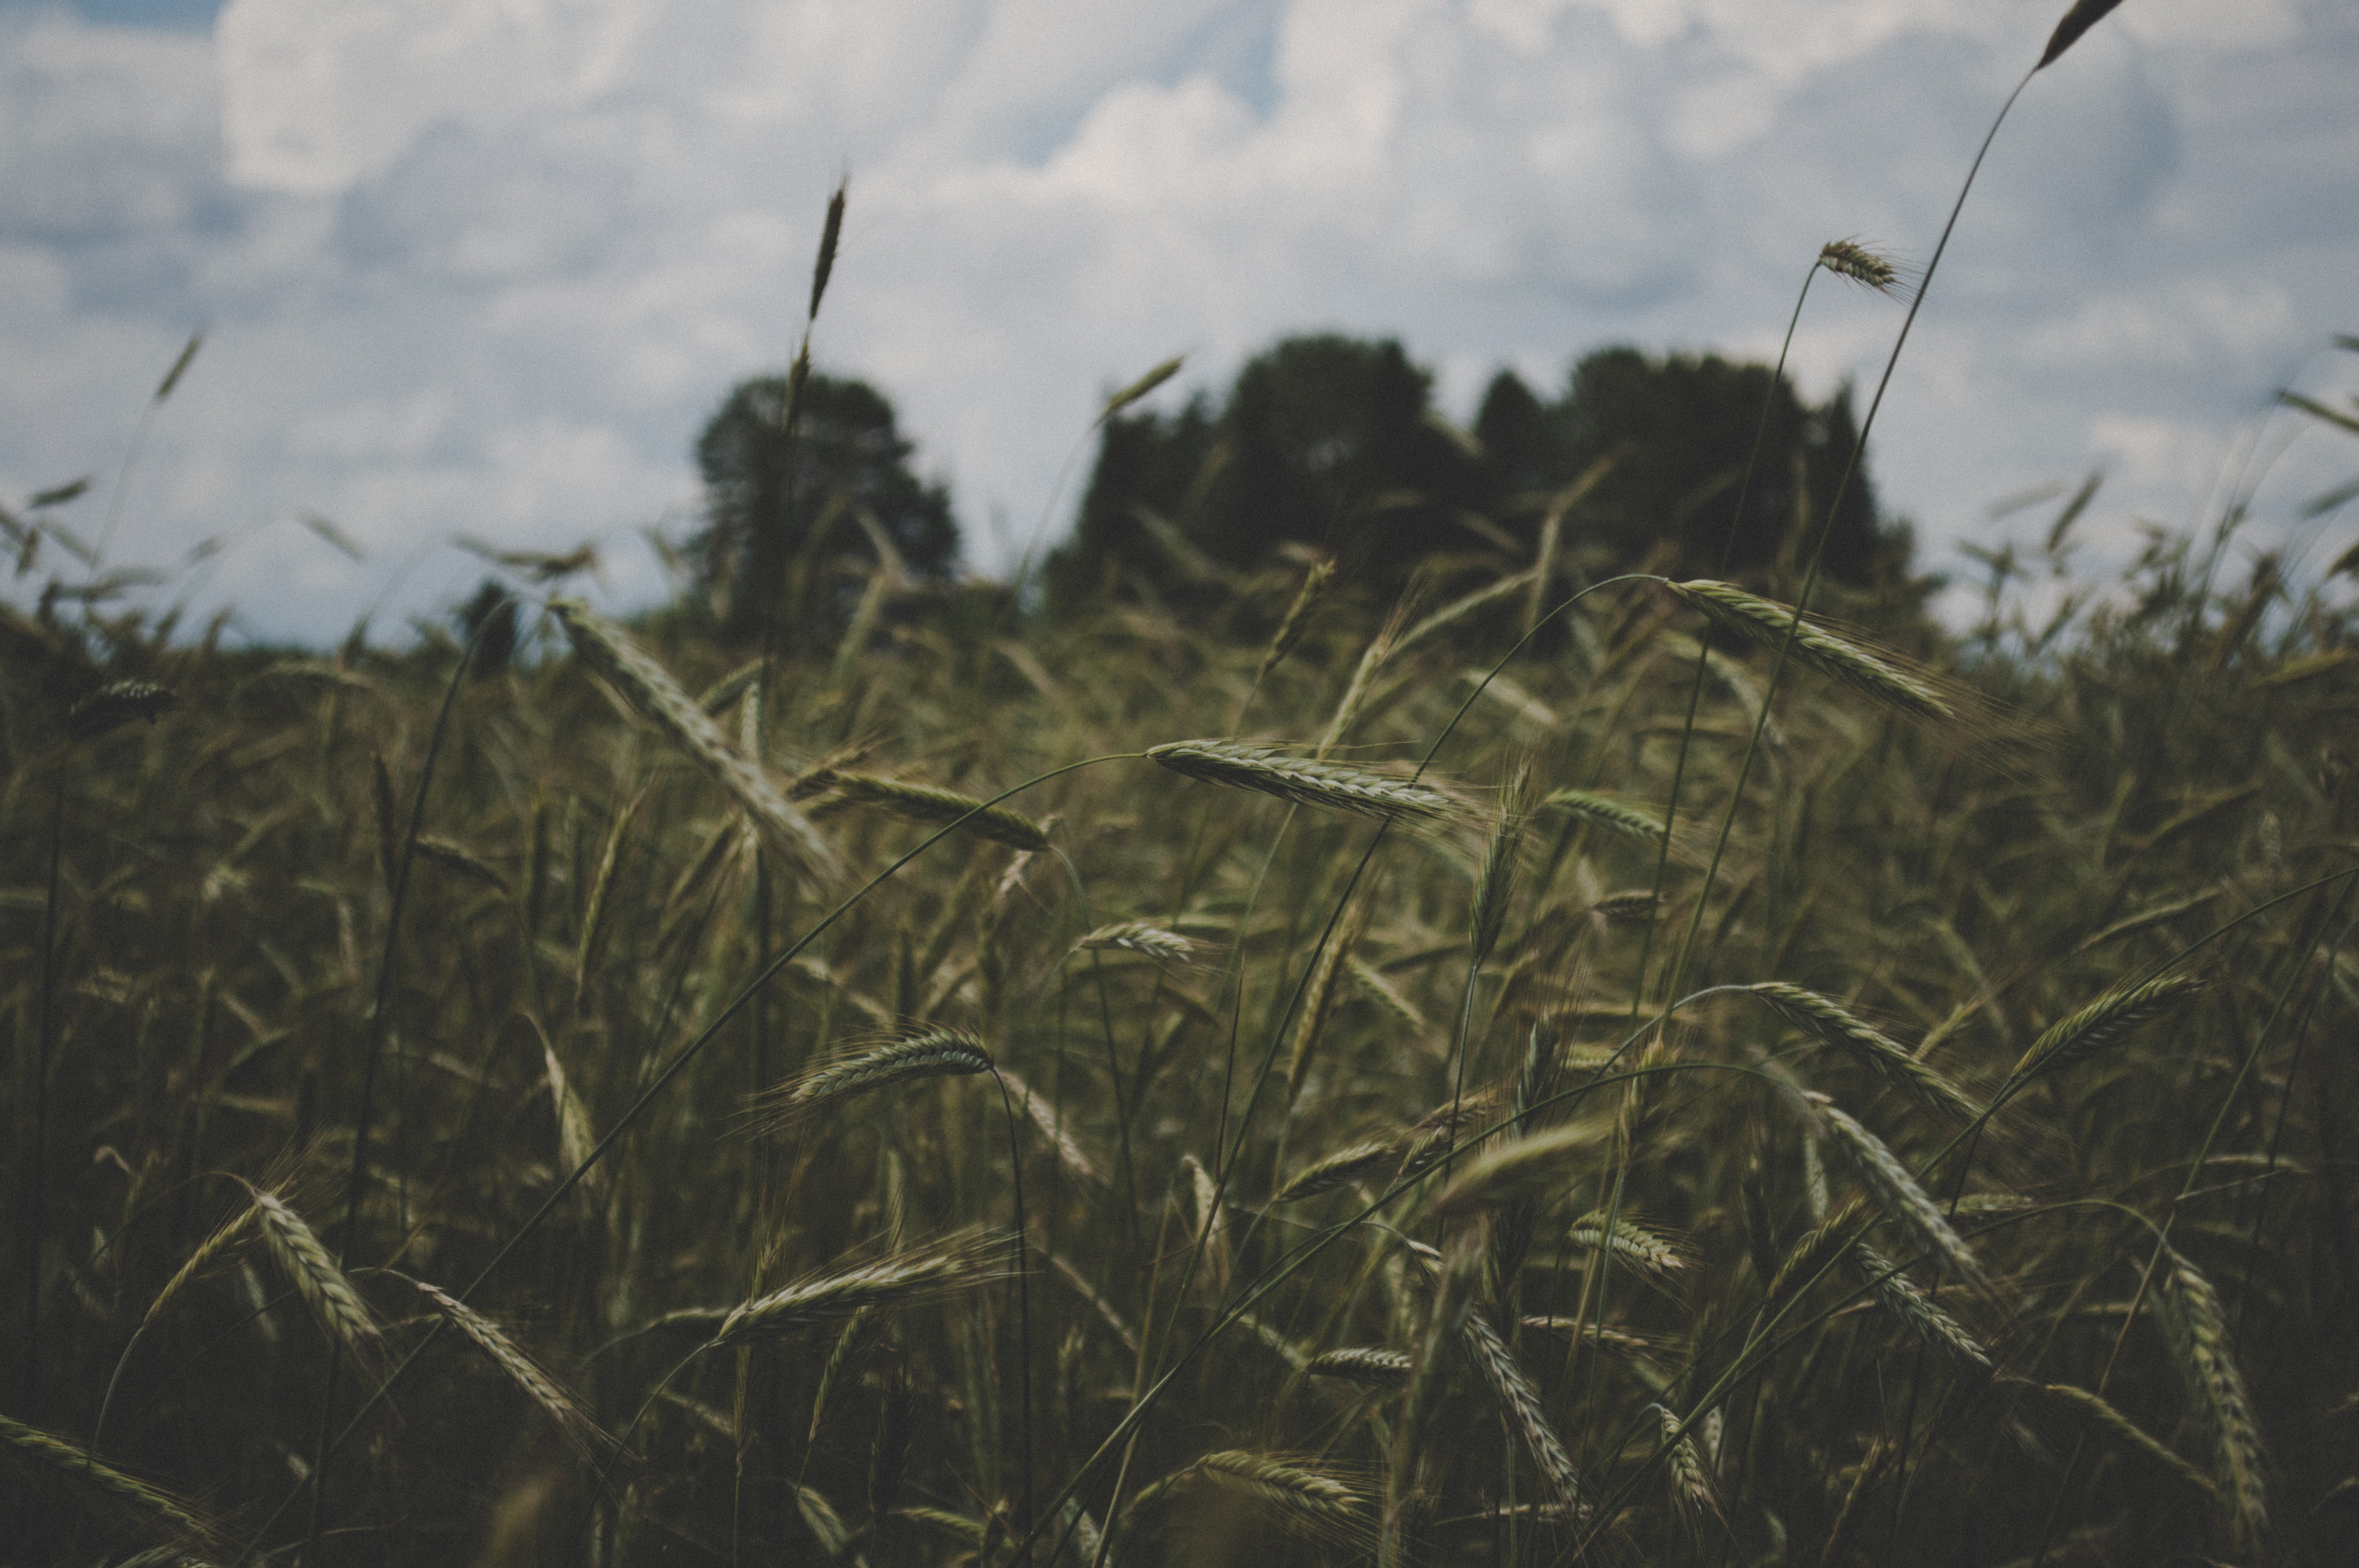
grass, vegetation, sky, plant, grass family, crop, field, adaptation, phragmites, grassland, plant stem, meadow, wind, rye